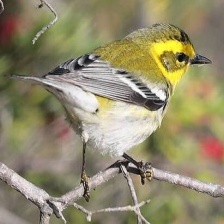
Species: TOWNSENDS WARBLER
Scientific name: SETOPHAGA TOWNSENDI